Silicification

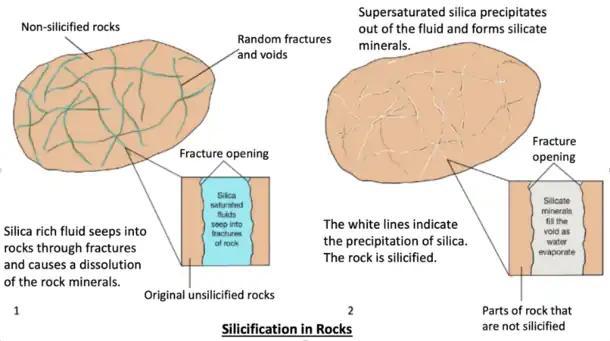
This diagram shows the mechanics of silicification through dissolution of rock materials and precipitation of silica. Silica enriched fluids are usually supersaturated with silica so that when they seep into voids, silica precipitate out. On the other hand, these fluids are relatively undersaturated with other rock minerals, which leads to a dissolution of the minerals. These materials are carried away by the fluids and are replaced by silica.

The presence of hydrothermal fluids is essential as a medium for geochemical reactions during silicification. In the silicification of different materials, different mechanisms are involved. In the silicification of rock materials like carbonates, replacement of minerals through hydrothermal alteration is common; while the silicification of organic materials such as woods is solely a process of permeation.